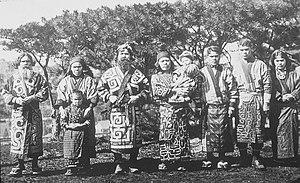
Les Aïnous, aussi appelés Utari, constituent une population aborigène vivant dans le Nord du Japon et à l'extrême Est de la Russie. Vers -1300, leurs ancêtres auraient migré vers Hokkaidō, les îles Kouriles, l'île de Sakhaline et le sud de la péninsule du Kamtchatka, soit 1 000 ans avant les peuples de Wa qui sont les ancêtres culturels du peuple Yamato, formant l'essentiel des Japonais actuels, arrivés par l'île de Honshū.